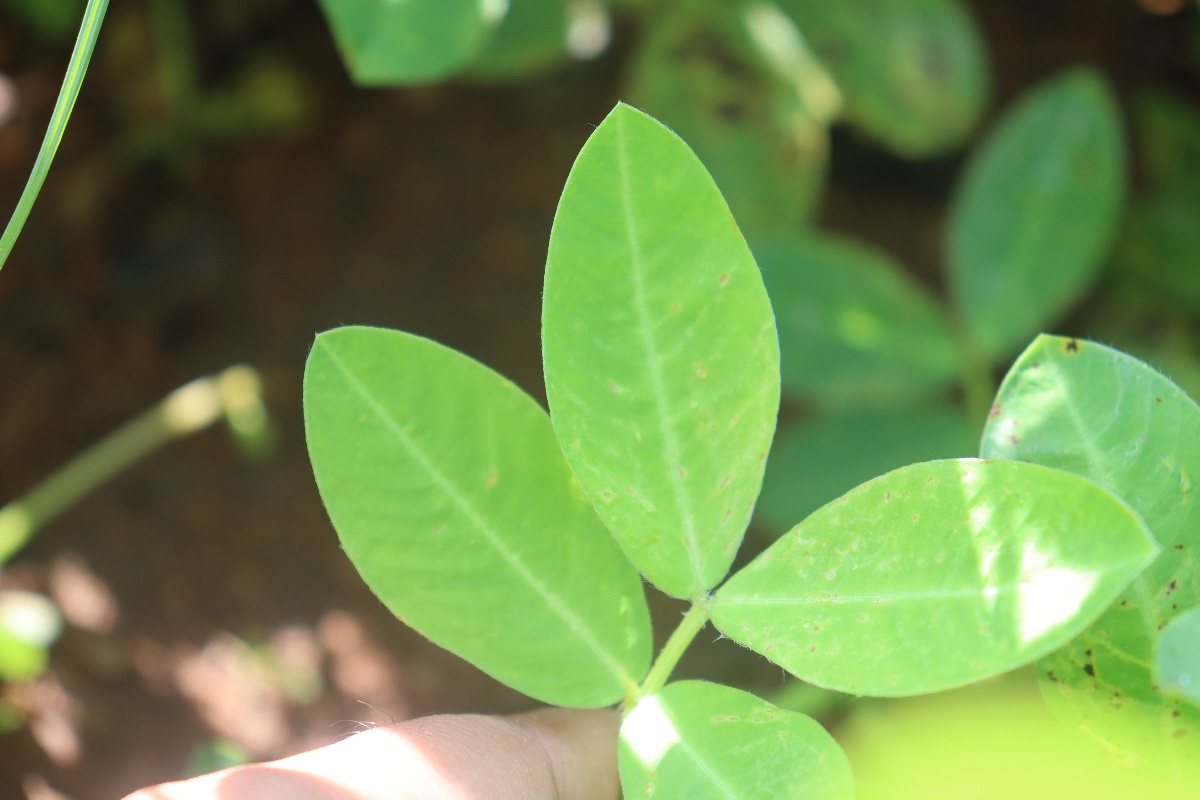
Label: early_leaf_spot